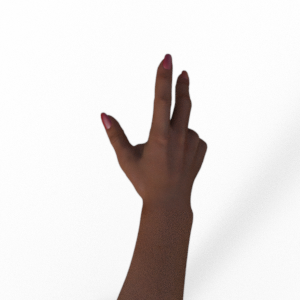
Label: scissors